Edward Coke

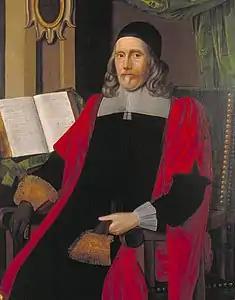
In June 1614, Edward Coke was unanimously elected High Steward of the University of Cambridge. Portrait by Gilbert Jackson in the Guildhall Art Gallery, London.

"Thomas Bonham v College of Physicians", commonly known as "Dr. Bonham's Case" was a decision of the Court of Common Pleas under Coke in which he ruled that